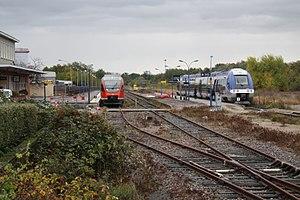
Gare de Wissembourg